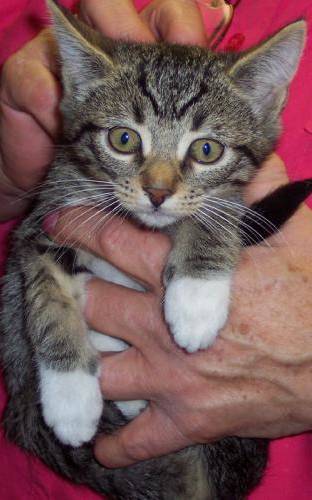
Label: cat